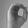
ASL letter: O